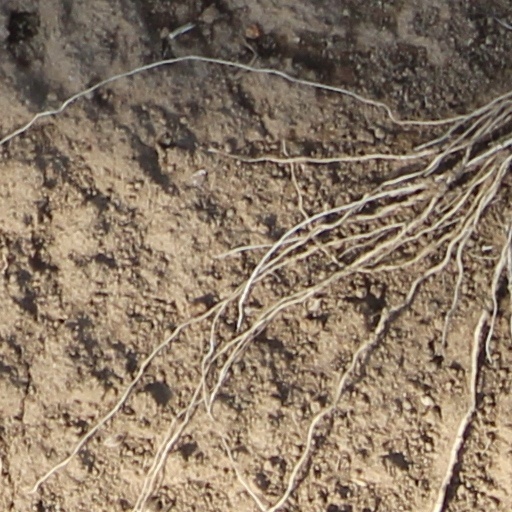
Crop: wheat